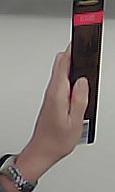
Product: toblerone_black